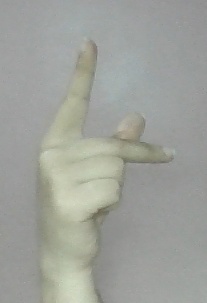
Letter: dha